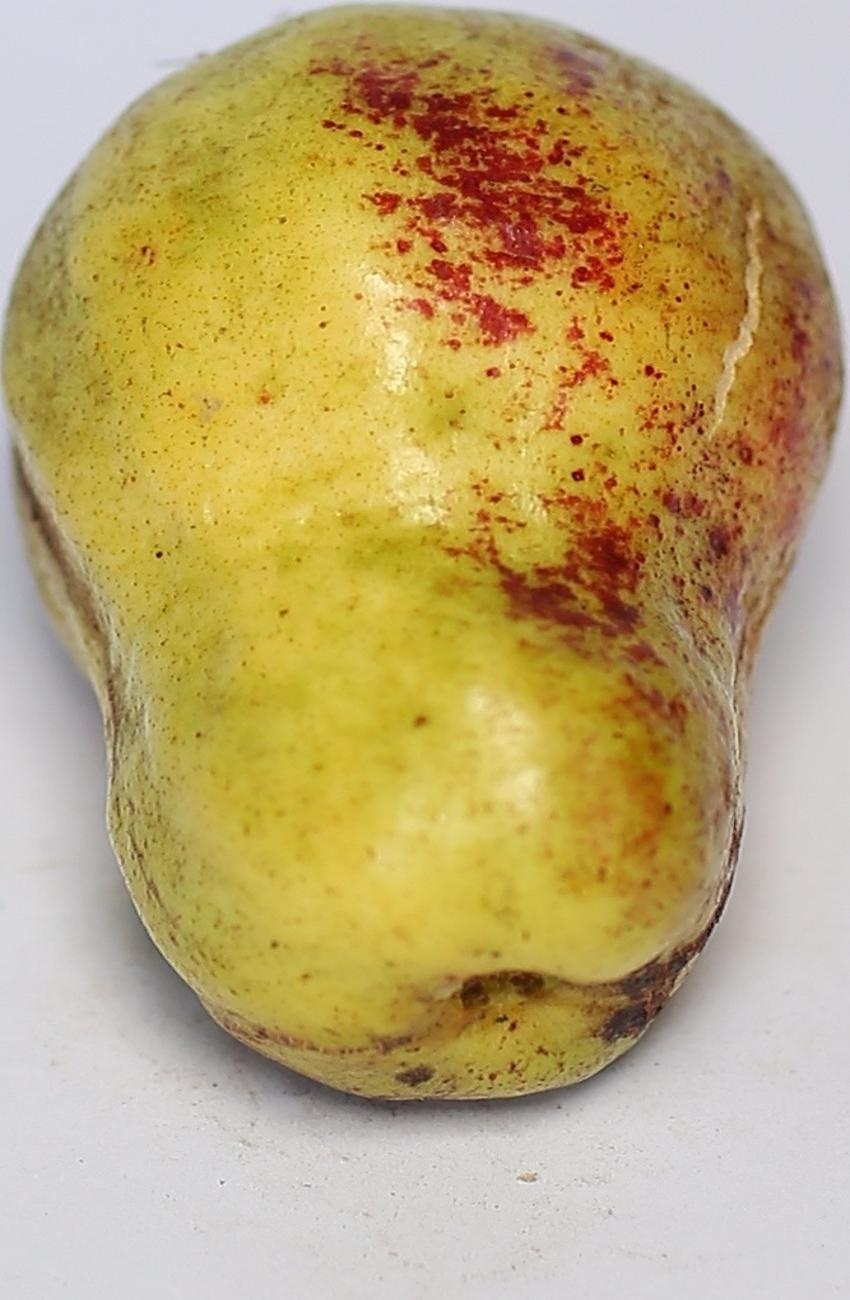
Maturity: ripe
Variety: local-sindhi